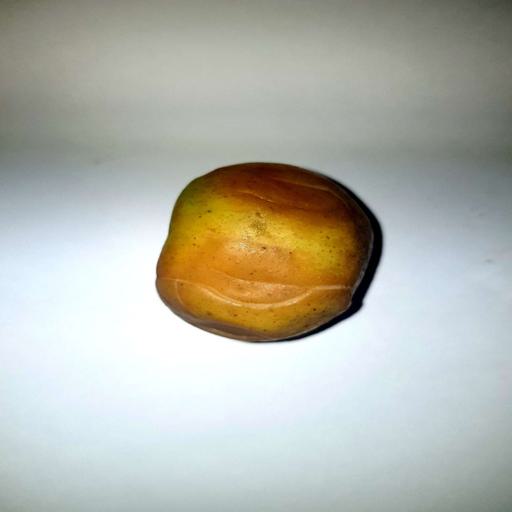
Label: bruised